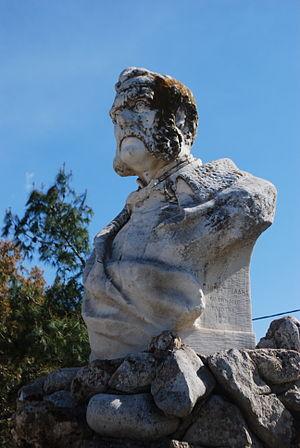
Vue de Lefkada.
Aristotelis Valaoritis est un homme politique et poète grec, représentant de l’École de l’Heptanèse. Il est l'arrière grand-père de Nanos Valaoritis.